Visa policy of Syria

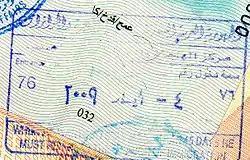
Syrian entry stamp in 2009

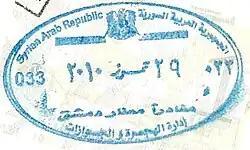
Syrian departure stamp from Damascus International Airport in 2010

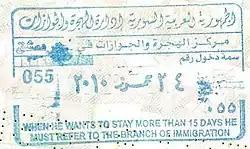
Syrian entry stamp in 2010

Nationals of all countries of the world (except citizens of Iran and Israel) are able to obtain a visa on arrival or an e-visa to enter Syria.